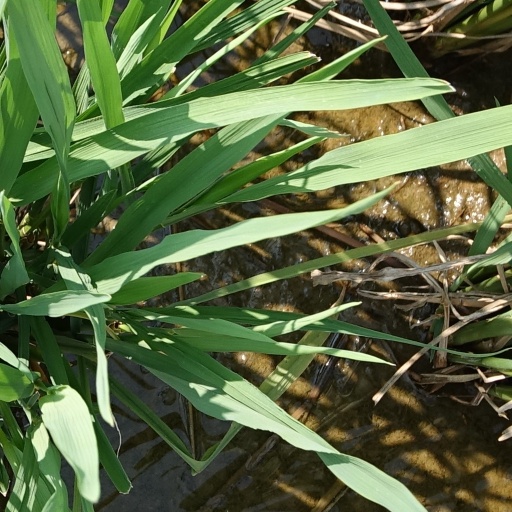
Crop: rice